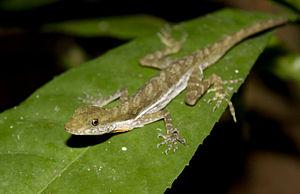
Anolis poecilopus est une espèce de sauriens de la famille des Dactyloidae.